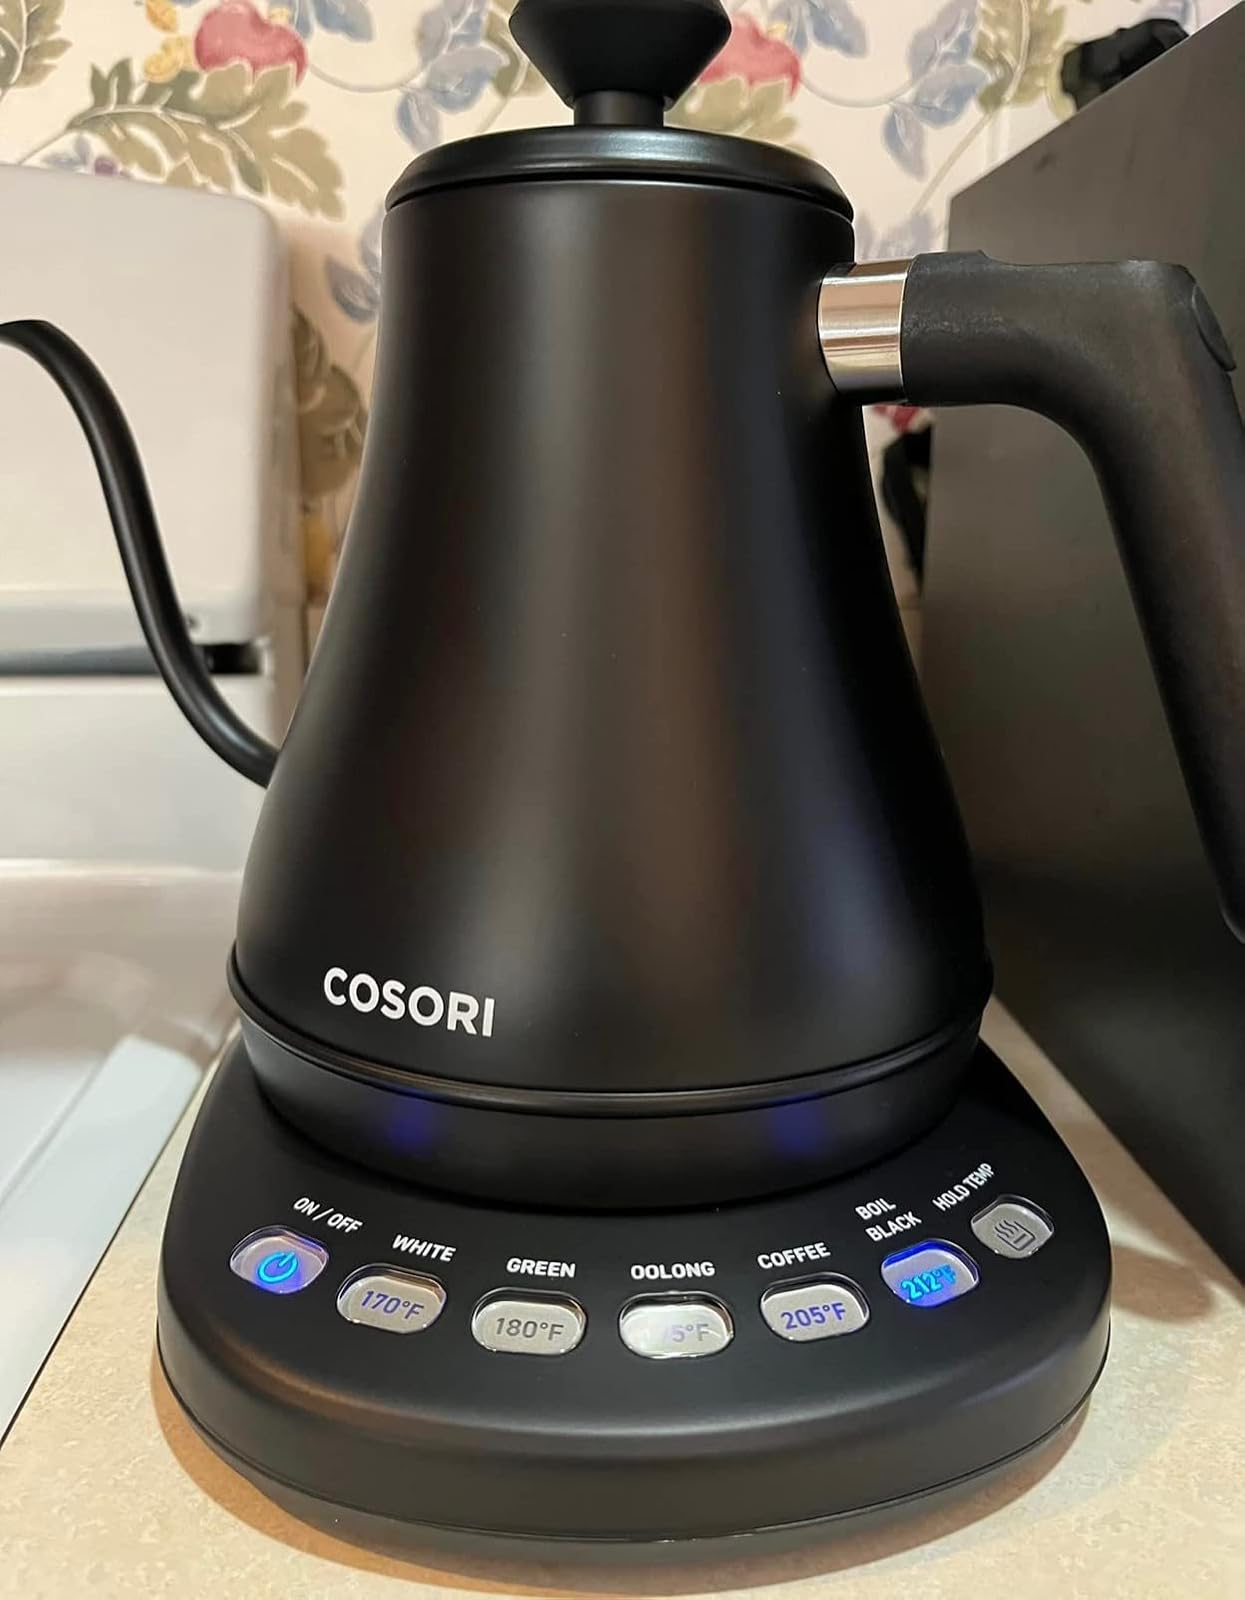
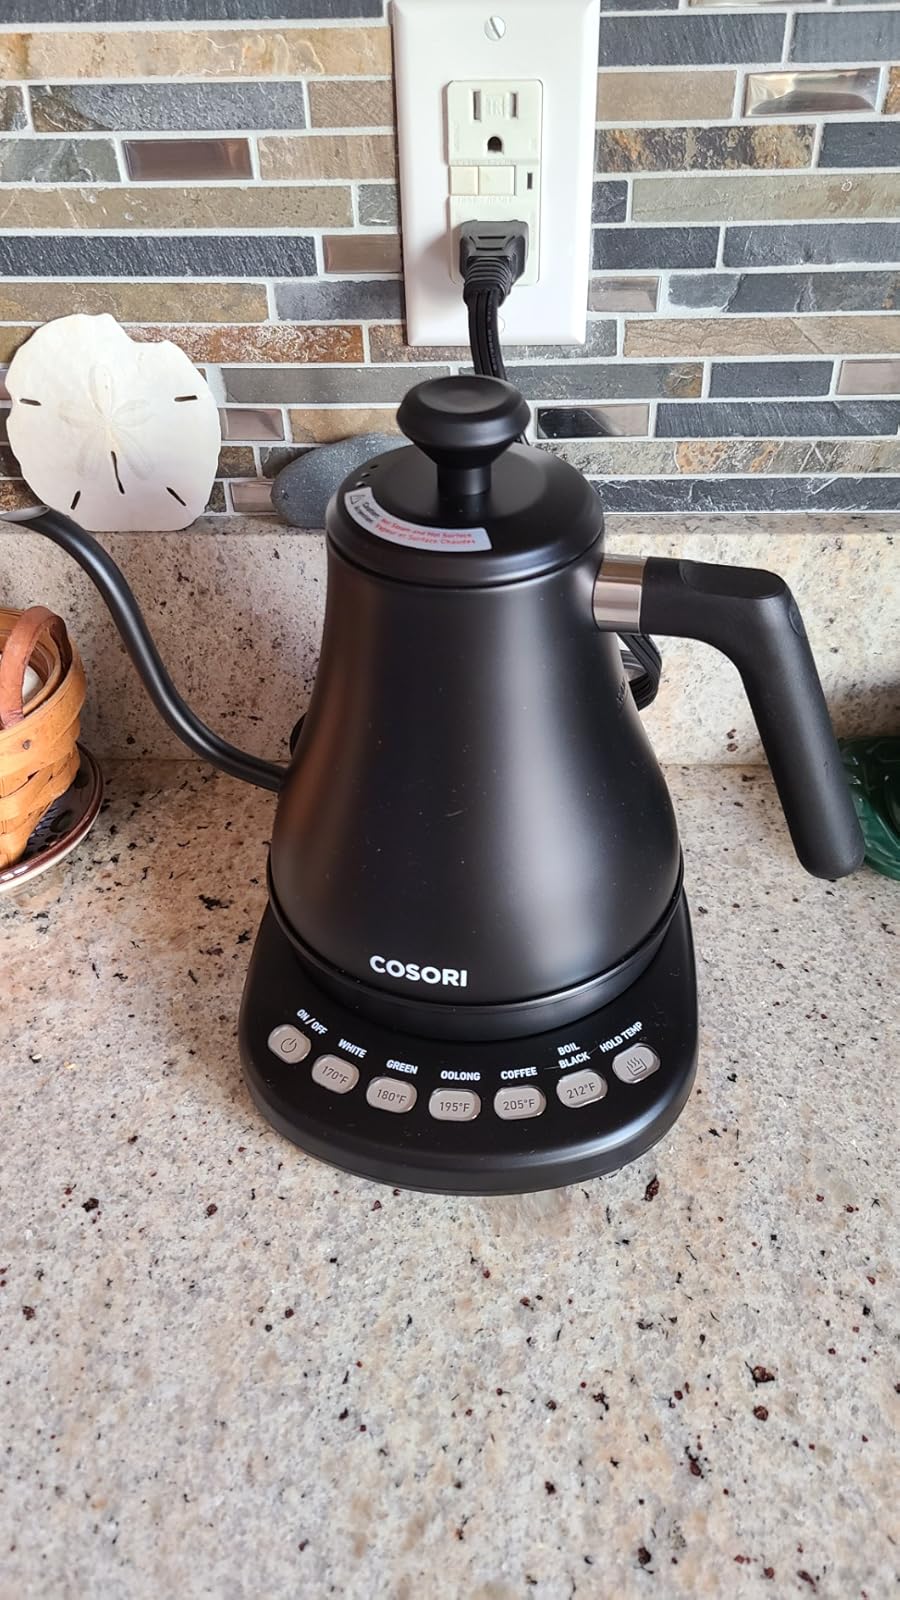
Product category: items_kettle
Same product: yes